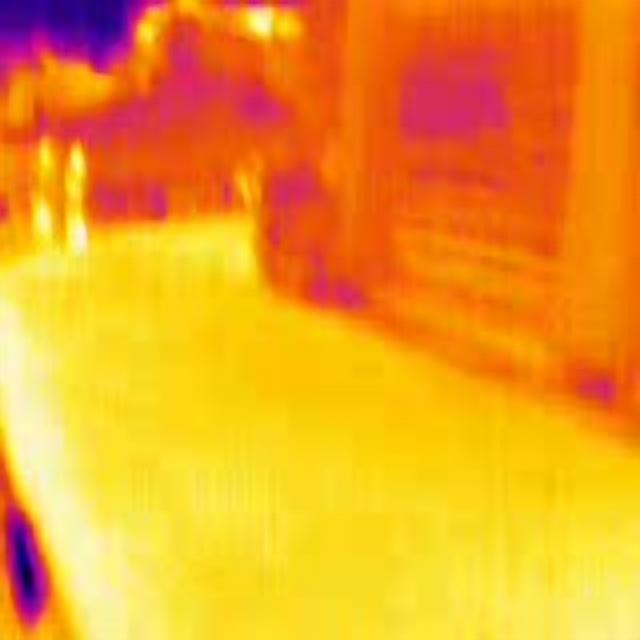
Detected objects:
label: person
label: person